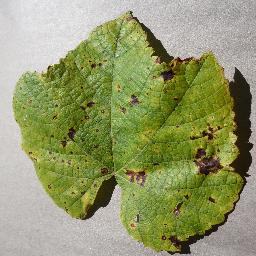
Label: Grape___Leaf_blight_(Isariopsis_Leaf_Spot)